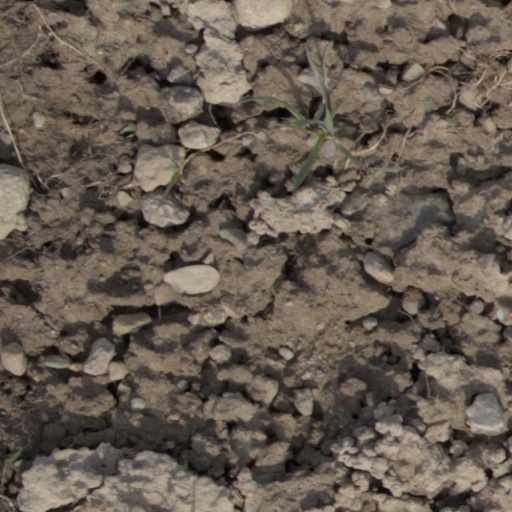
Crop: wheat